UCLA Bruins football

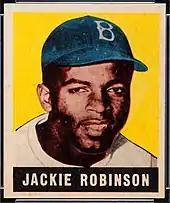
Jackie Robinson (who broke baseball's color barrier) played on the Bruins from 1939 to 1940

William H. Spaulding came to UCLA from Minnesota in 1925. As the Bruins head coach, his overall record in 14 seasons was 72–51–8. During his tenure in Los Angeles, Spaulding led the Bruins to their first bowl appearance and victory, the 1938 Poi Bowl. Also during Spaulding's tenure, the Bruins left the SCIAC and joined the Pacific Coast Conference beginning in 1928. Spaulding's 72 wins rank him among the best in head coaching victories in Bruin football history. He retired after a successful fourteen-season tenure ended after the 1938 season.